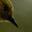
Label: bird